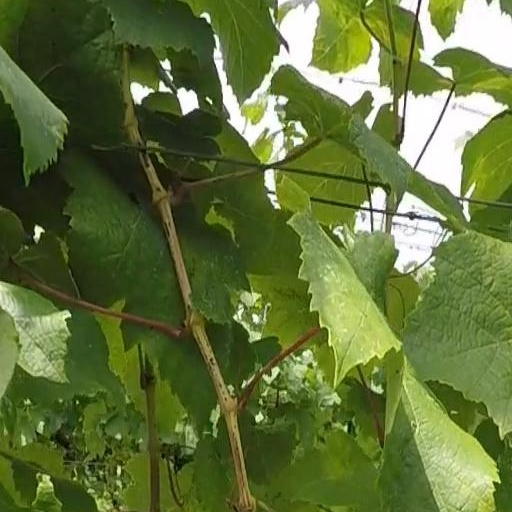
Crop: grape